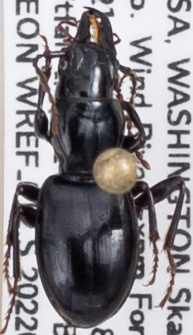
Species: Promecognathus crassus
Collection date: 2022-06-14
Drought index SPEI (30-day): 1.45
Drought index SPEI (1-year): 1.28
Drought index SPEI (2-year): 0.54